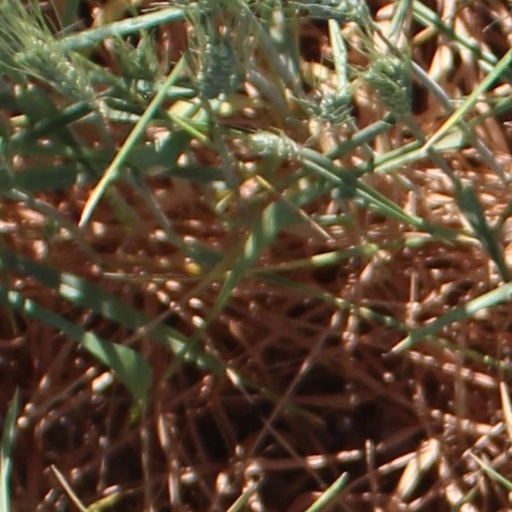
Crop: wheat